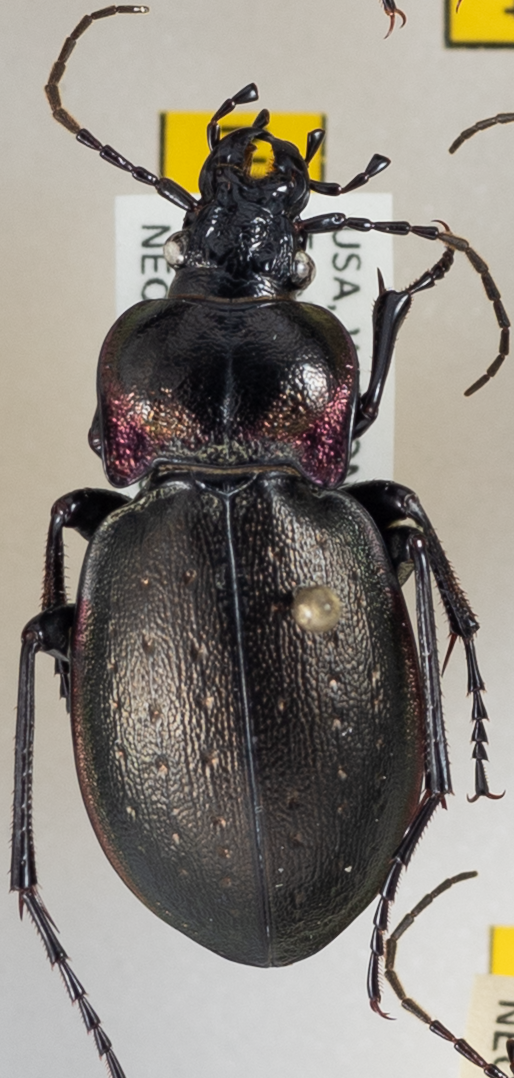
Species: Carabus nemoralis nemoralis
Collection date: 2018-09-25
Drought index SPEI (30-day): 0.684
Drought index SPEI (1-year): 0.1
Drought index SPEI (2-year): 1.28